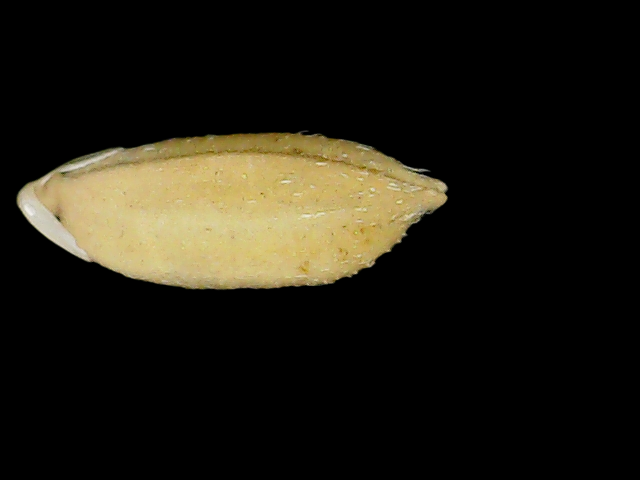
Rice variety: Bd33